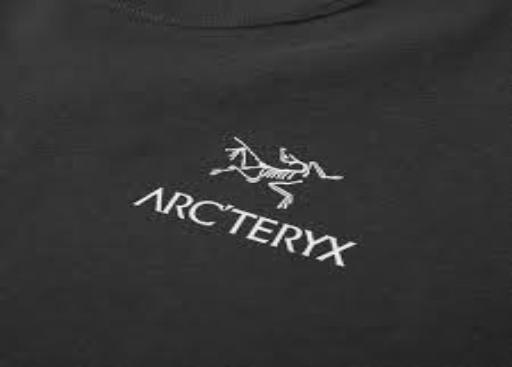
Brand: Arc'teryx
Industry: Clothes